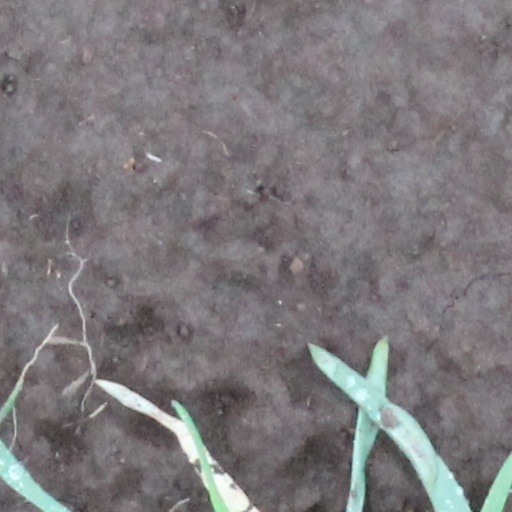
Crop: wheat